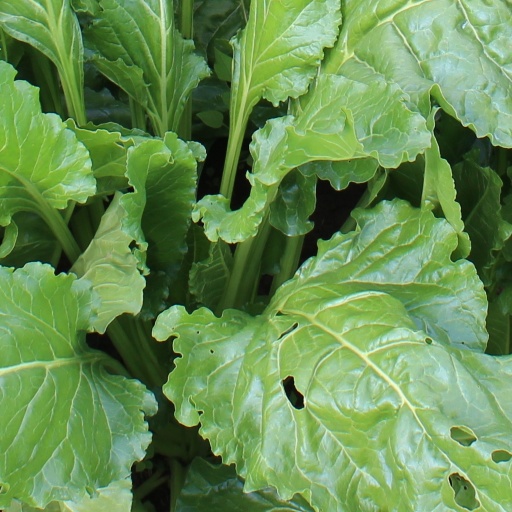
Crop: sugar beet